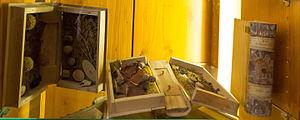
Carl Aloys von Hinterlang est un professeur de sciences naturelles, de botanique et de foresterie allemand, connu pour ses collections d'échantillons de bois sous forme de livres-coffrets.